List of Ouran High School Host Club characters

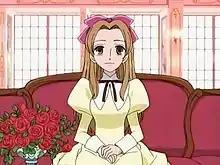
Anime screenshot depicting Renge.

Renge is also shown to have talents outside of the Host Club: in the anime, she is shown hosting a sentai show for school children, and she is involved in producing the , a school magazine containing all things related to moe at Ouran Academy. Her catchphrase, "I could eat three bowls of rice," is a reference to the anime "Green Green". In the manga, Renge mostly disappears after her initial appearance in chapter 3, making only cameo appearances in subsequent chapters. Hatori mentioned that Renge was going to be a recurring character. Still, it never happened. Her comment probably led to Renge's numerous anime appearances in situations that initially included Tamaki in the manga, like the coaching of Shiro and Nekozawa. In volume 9, Renge significantly increased her appearances, and she appears in the later chapters to help the club. In the July 2011 special chapter, she is seen as a first-year business student at Ouran University, speculating on Mei's and Kasanoda's possible romantic relationship in dramatic terms.